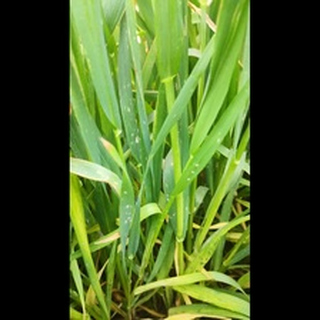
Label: wheat_mildew